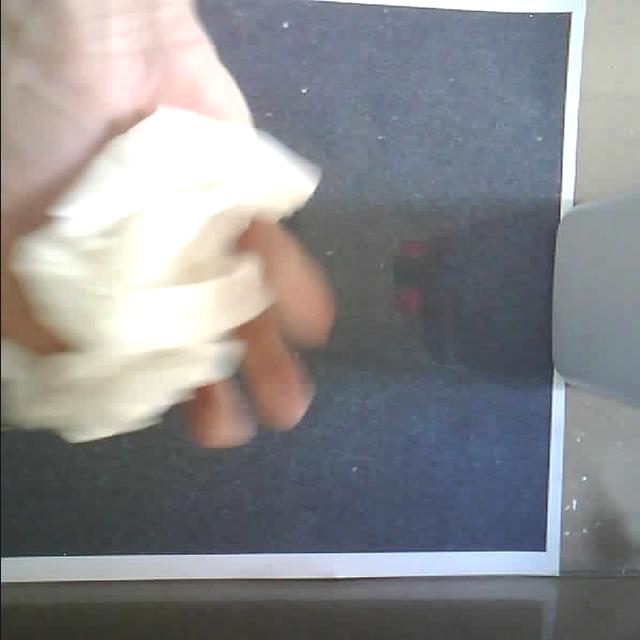
Label: tissues